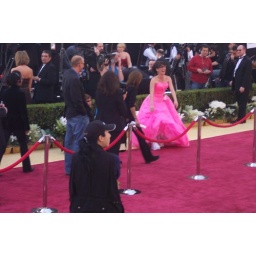
A reporter with clunky shoes under dress